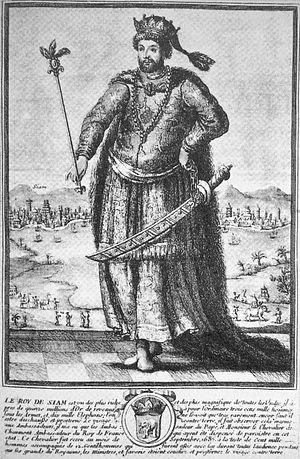
Narai, né en décembre 1632 et mort le 11 juin 1688 à Lop Buri, surnommé Narai le Grand ou Phra Narai, est un des plus importants souverains du royaume d'Ayutthaya, dans l'actuelle Thaïlande. Il a régné de 1656 à sa mort sous le nom de Ramathibodi III. Durant cette période, la diplomatie du royaume a connu un niveau d'activité inégalé, aussi bien avec les puissances européennes, qu'avec la Perse, l'Inde, la Chine et les pays voisins. Les étrangers jouèrent un rôle important à la cour du Siam, comme le montre l'ascension de Constantin Phaulkon, un aventurier grec qui devint l'équivalent d'un premier ministre. Cette influence étrangère suscita beaucoup de mécontentement à la cour, et, après la mort de Narai, une réaction brutale la réduisit pour plus d'un siècle et demi.